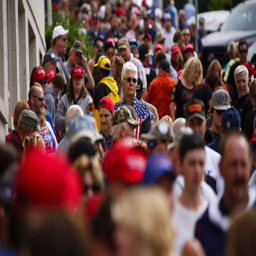
crowds line up for rally .